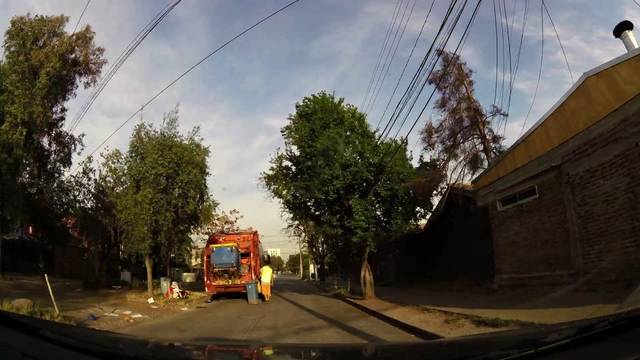
Region: Chile
Coordinates: -33.518, -70.589